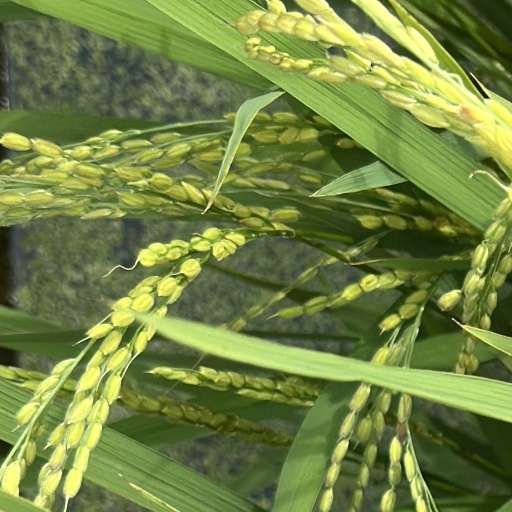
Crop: rice